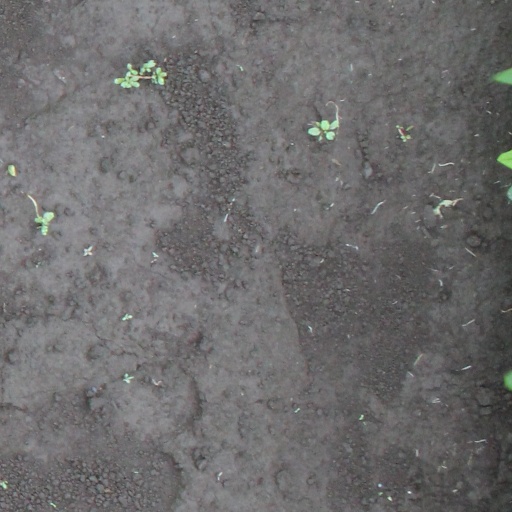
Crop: soybean